Tiina Lymi

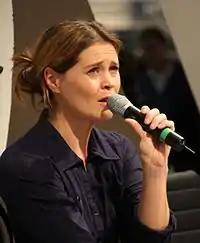
Lymi in 2010

Tiina Inkeri Lymi (born 3 September 1971 in Tampere) is a Finnish actress, director, screenwriter and author. She received a Jussi Award as the Best Leading Actress for her work in the 1993 film "Akvaariorakkaus".